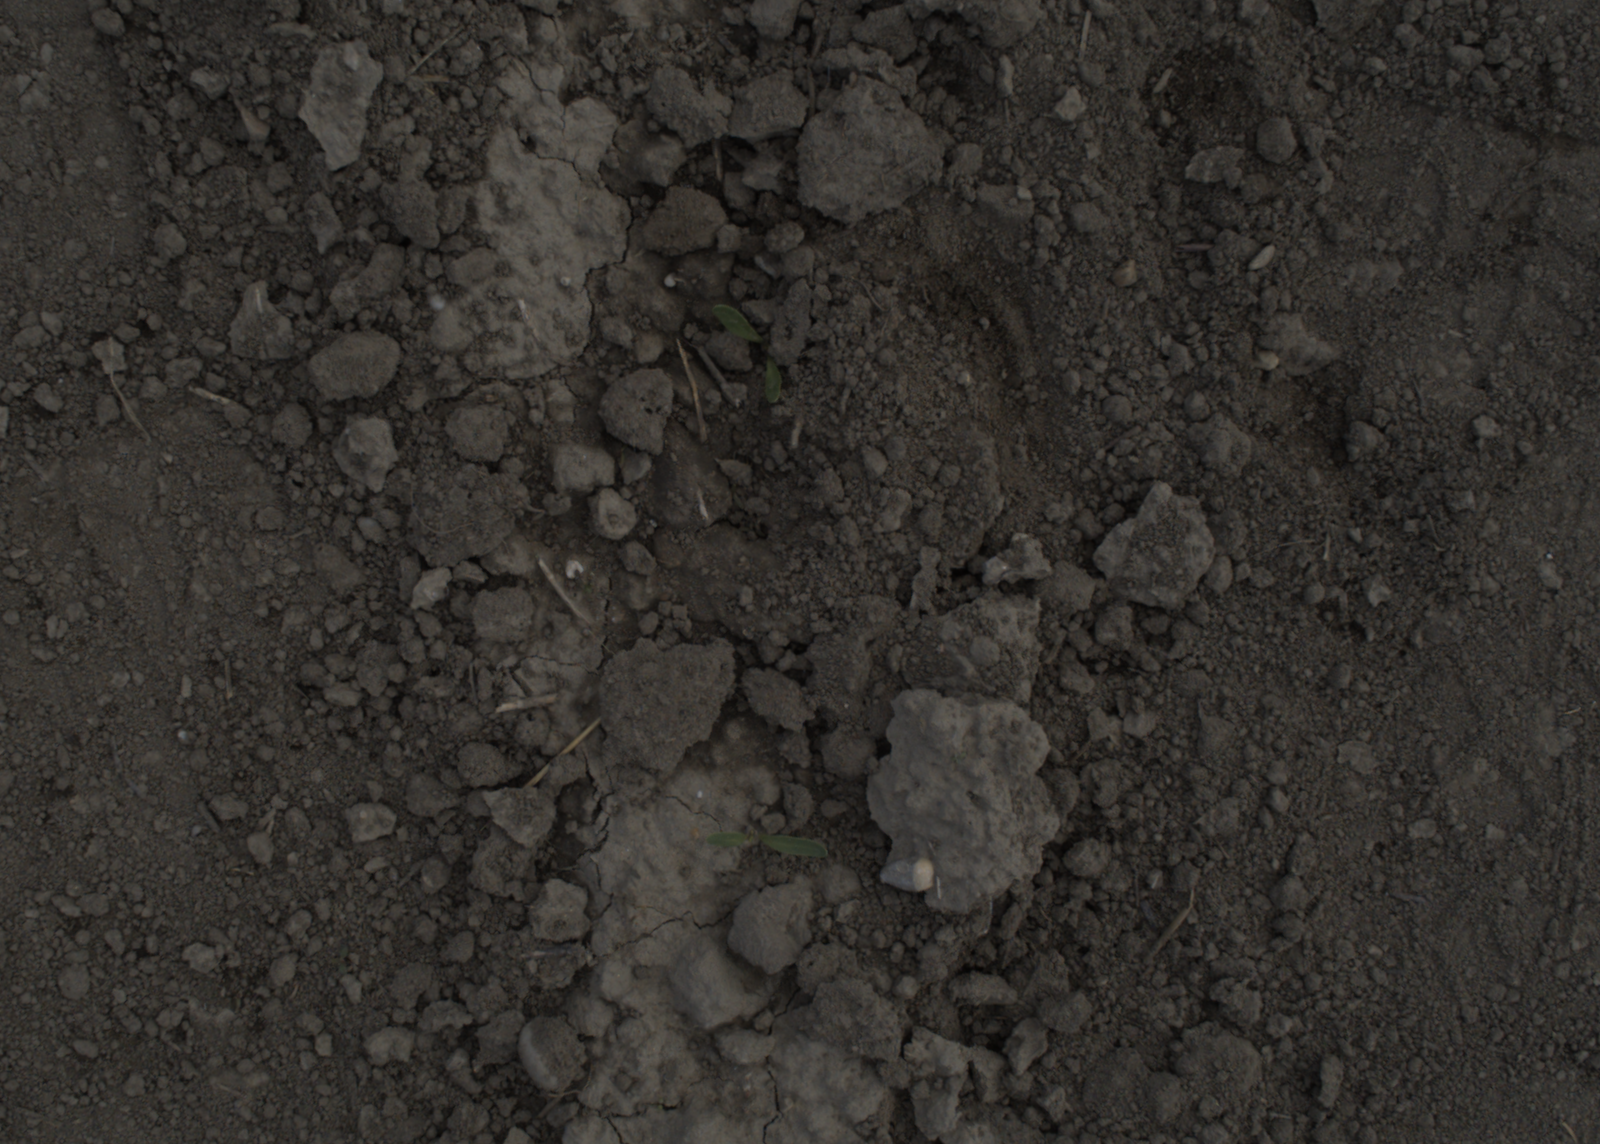
Capture date: 28.05.2021 10:11:29
Weather: mixed
Wind: medium
Seeding date: 27.04.2021
Plant canopy height (mm): 1018